Huntingdon Hall

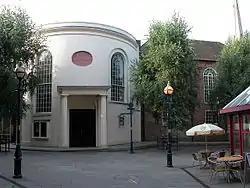
The main entrance of the Hall

Huntingdon Hall is a Grade II* listed theatre and concert venue located in Worcester, England.